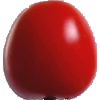
Label: Tomato 4